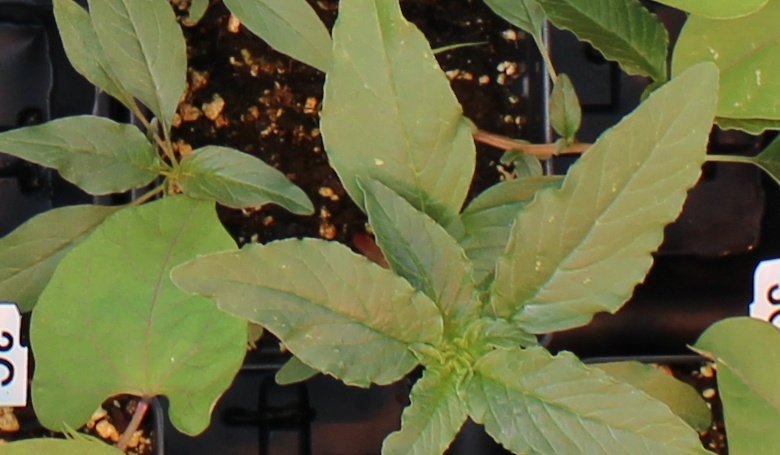
Label: Waterhemp